Nagito Komaeda

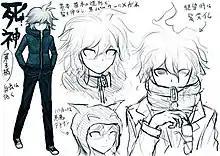
Early unused artwork of Nagito Komaeda by Rui Komatsuzaki.

Nagito was created to be "an absolute rival" to Hajime Hinata, with Kazutaka Kodaka describing their relationship as similar to that of the Joker to "Batman". Komaeda's characterization was aimed to give players a confusing view in regards to Nagito's true self, based on the morally dubious and contradictory actions he committed over the course of the game. In regards to his design, Hajime was the earliest-designed character which generated a major contrast between his white clothing to Nagito's dark clothing. Nagito was written to create a major impact into the game despite not being the lead or antagonist, symbolizing the prominent themes of hope and despair through his actions.